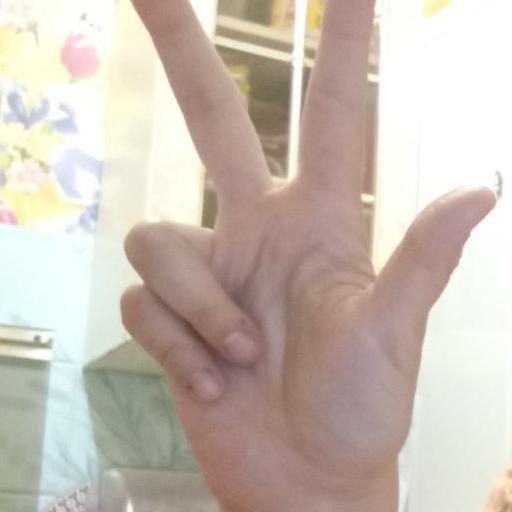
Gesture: three2